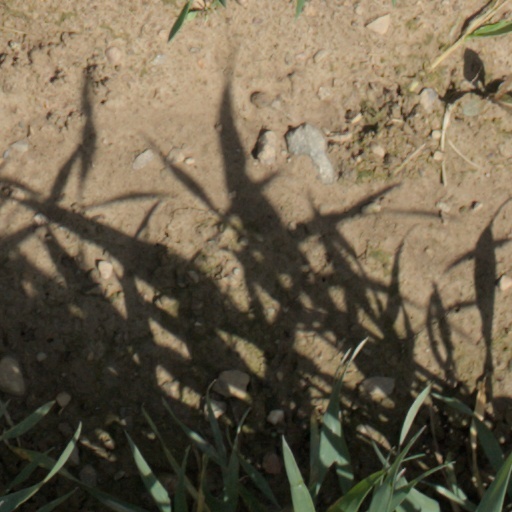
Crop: wheat